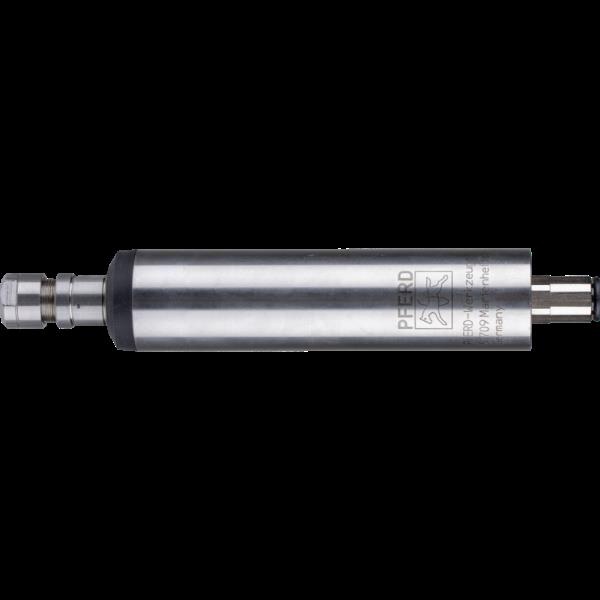
PFERD Macchine pneu. ed acces. PGAS 3/370 RS
Brand: Pferd
I mandrini robotici sono ideali per l’uso stazionario nelle stazioni robot, nelle macchine utensili e per l’integrazione in percorsi di trasferimento. La guida di scarico della macchina per utensili pneumatica si trova dietro. Il mandrino robotico si contraddistingue per la sua precisione dell’oscillazione estremamente elevata nell’impiego continuativo. È dotato di una sede delle pinze in acciaio inossidabile. Innesto rapido, pinza 6 mm, 2 chiavi di serraggio.
Category: Hardware > Tool Accessories > Hammer Accessories > Air Hammer Accessories